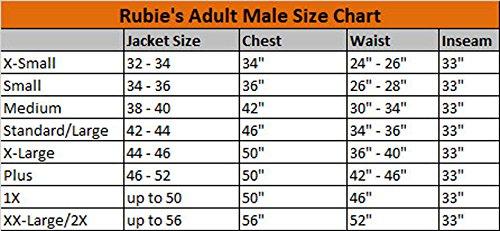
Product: Rubie's Costume Men's Batman Arkham City Adult Robin Top
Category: Clothing, Shoes & Jewelry | Costumes & Accessories | Men | Costumes & Cosplay Apparel | Costumes
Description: Available sizes by jacket size: small 36-38, medium 38-40, large 42-44 and extra-large 44-46.
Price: $38.00